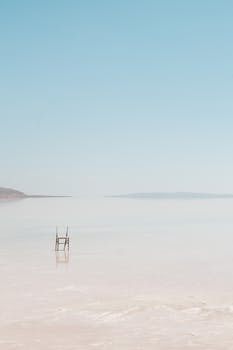
Label: No Watermark